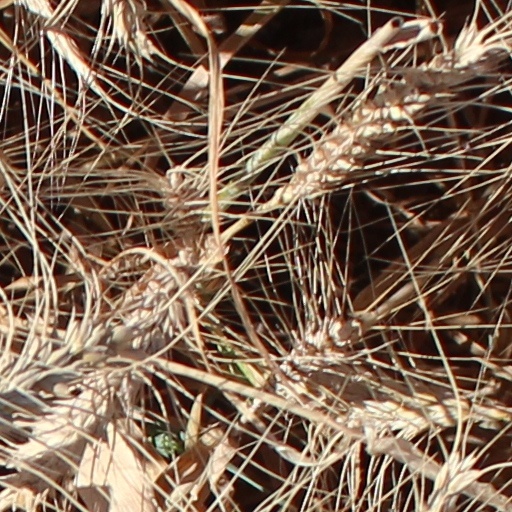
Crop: wheat